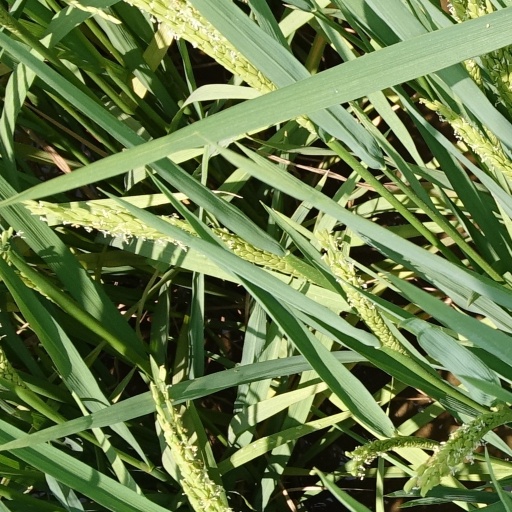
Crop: rice